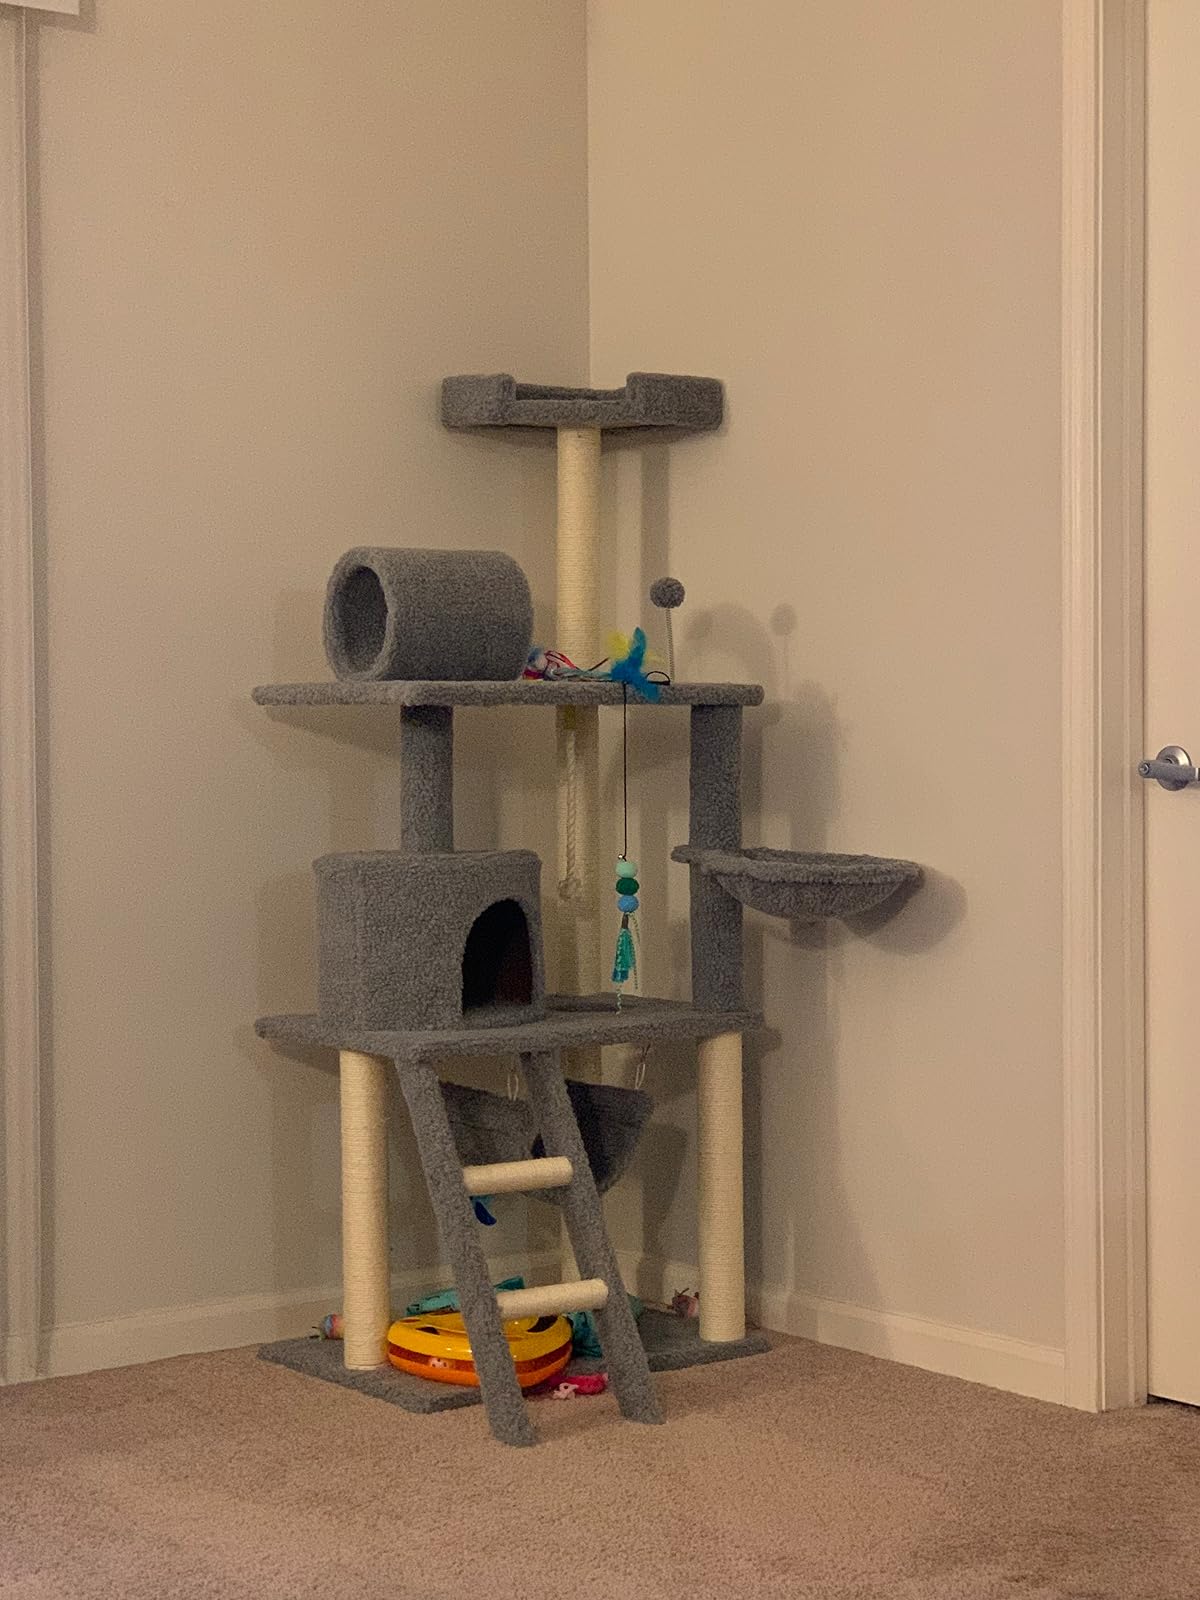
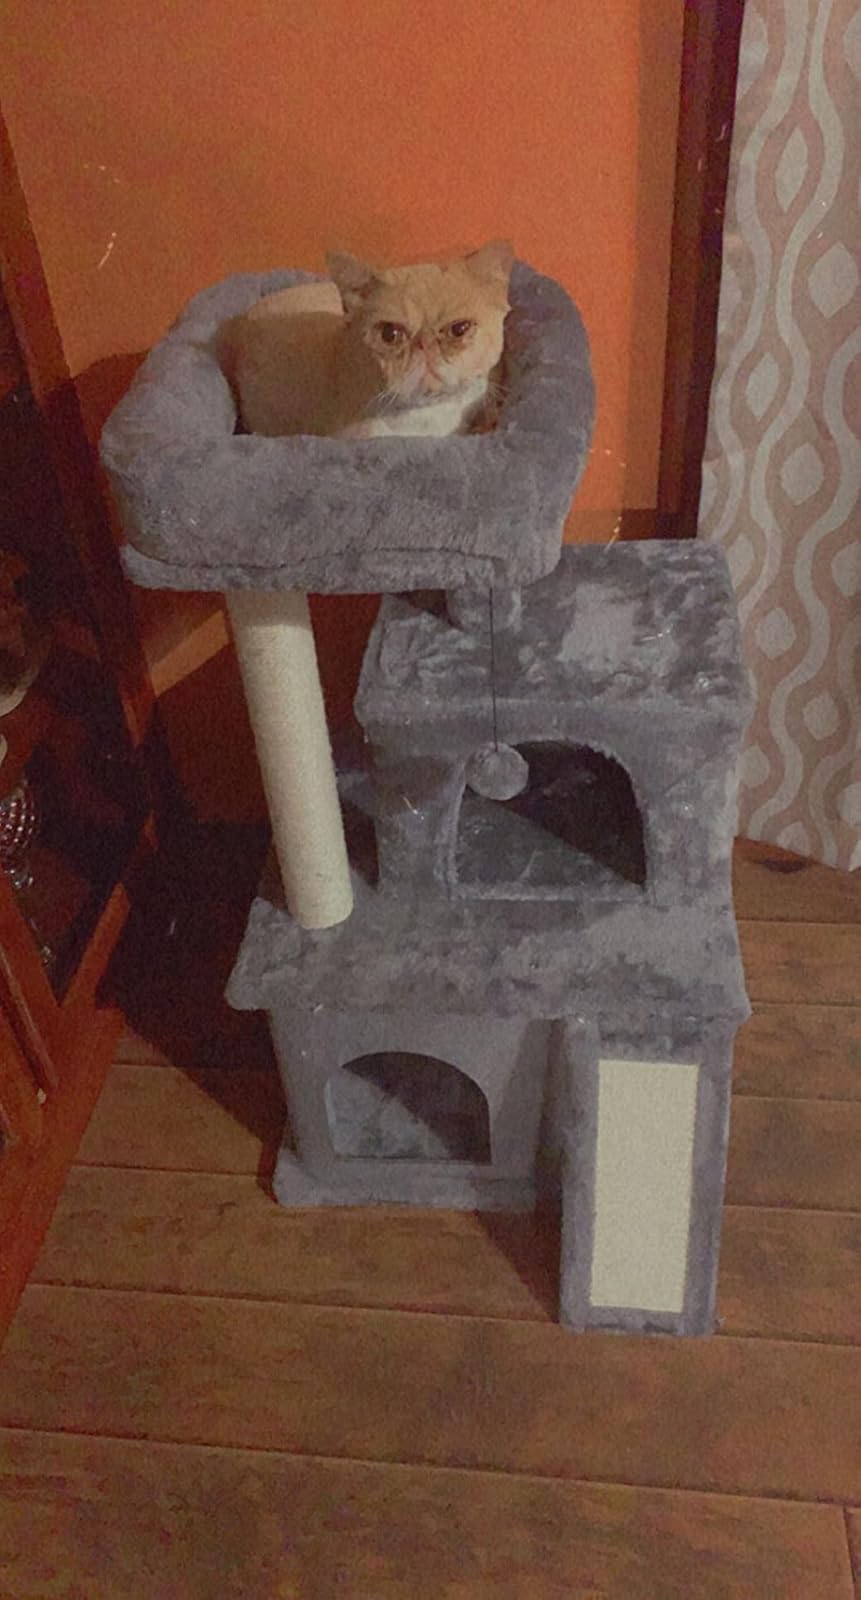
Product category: items_cat tree
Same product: no